Christopher Fabian

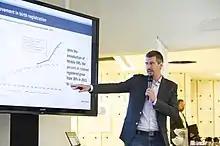
Chris Fabian holds a lecture during the World Investment Forum 2018

Fabian believes that major global trends in technology and evolving power structures systematically and consistently affect poor people more negatively than wealthy ones and speaks about how public sector money and investing should be used to create public value and public capital, rather than simply continue and extend systems of inequality.